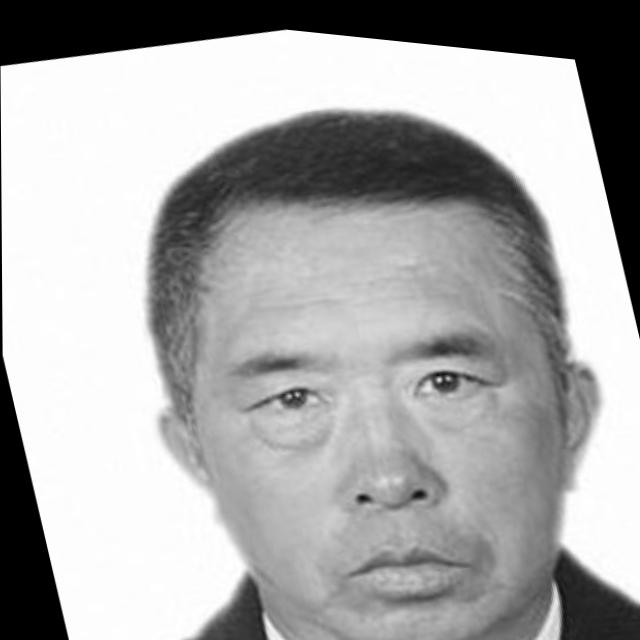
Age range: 45-64